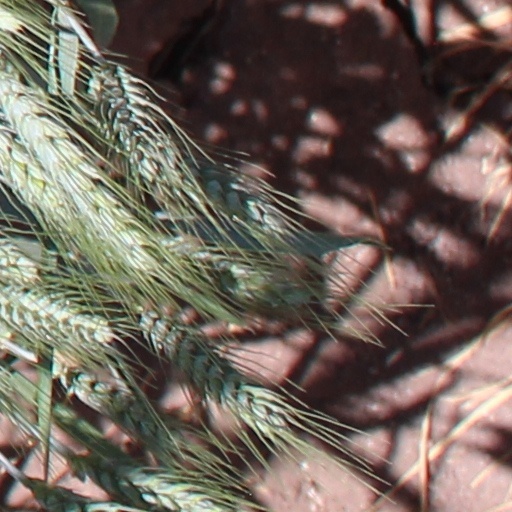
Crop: wheat